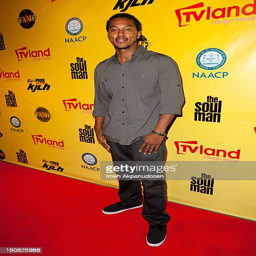
actor attends the screening of episodes